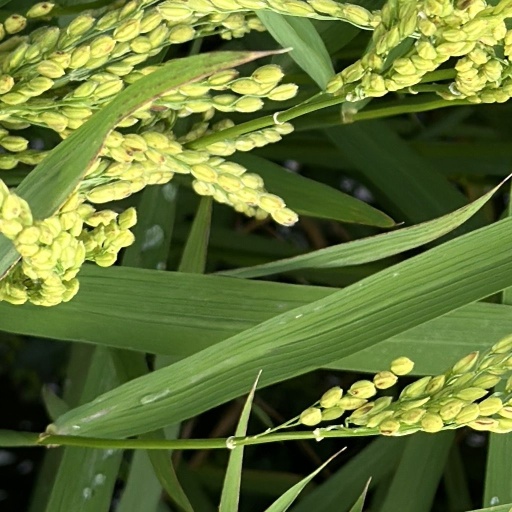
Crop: rice